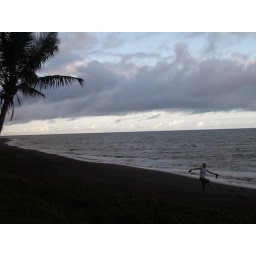
black sand beach in native village, new caledonia